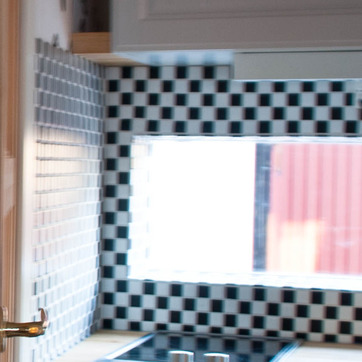
Material: glass